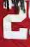
Number: 2